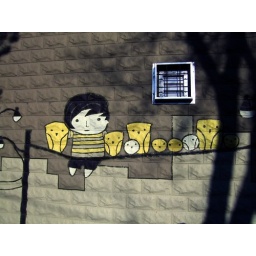
A part of a mural on a wall located on a building on the south side of Bloor near Spadina.